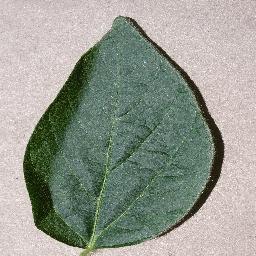
Label: Soybean___healthy